Presidential reorganization authority

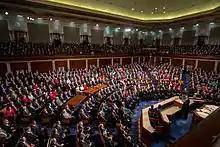
While the U.S. Constitution grants the president broad powers, Congress ("pictured during a 2013 joint session") reserves some authority over the design and organization of the executive branch.

The U.S. Constitution establishes an Executive Branch of government. It is, therefore, left to normal statute law to establish inferior offices and agencies, under the President, by which the government can operate.